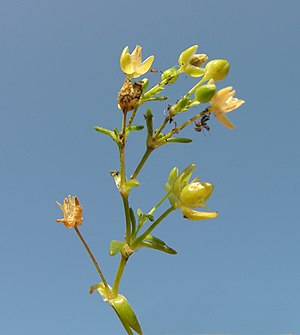
Strandfirling
Strandfirling
Strandfirling
Strandfirling eller Strand-firling er en enårig op til 11 cm. høj plante i nellikefamilien med små blomsterfra juni til september. I Danmark forekommer den spredt i lav vegetation på strandenge med græsning, og her ofte på engmyretuer og især langs de indre farvande.